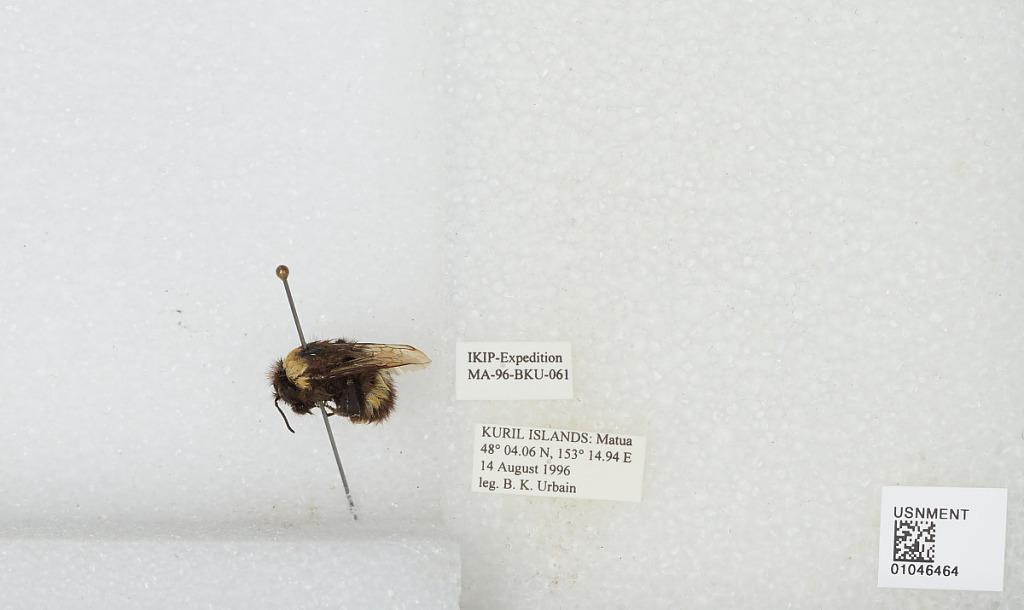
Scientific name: Bombus sp.
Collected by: B. Urbain
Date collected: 1996-8-14
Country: Russia
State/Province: Sakhalin
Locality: Kuril Islands, Matua Island
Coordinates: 48.0678, 153.249